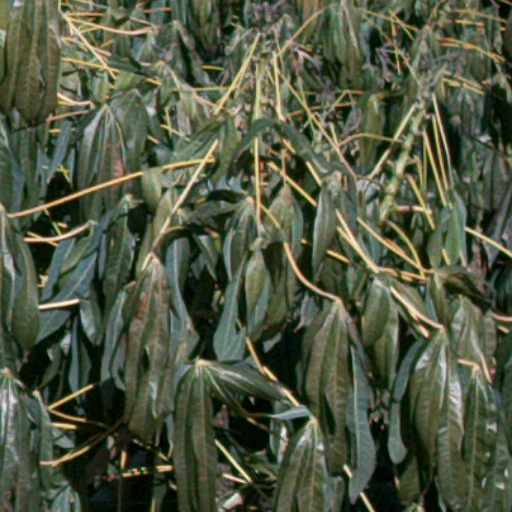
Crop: cassava